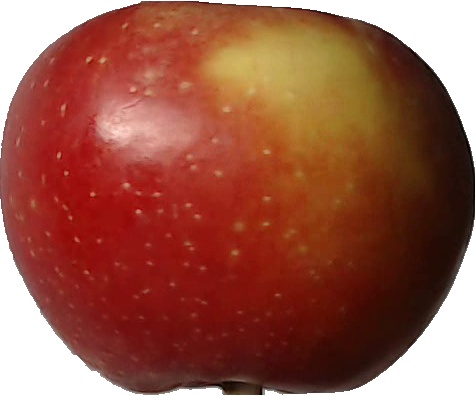
Label: apple_braeburn_1